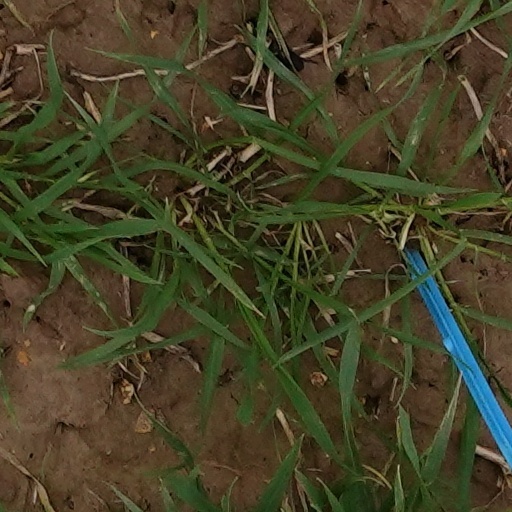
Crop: wheat